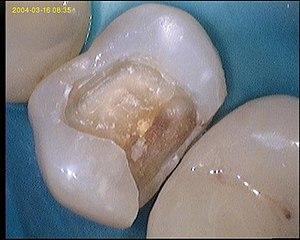
L’odontologie conservatrice est la partie de la dentisterie qui s'occupe de soigner les dents, en éliminant le moins possible de matière dentaire saine.